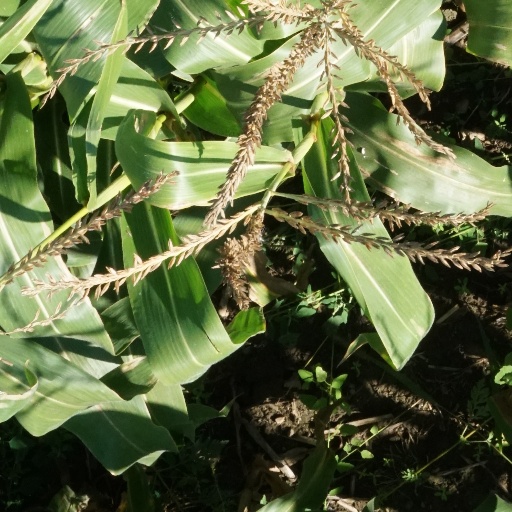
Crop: maize; corn